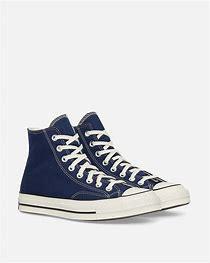
Brand: Converse
Model: Chuck 70 Hi Canvas